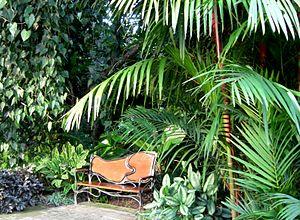
Plante du jardin botanique de Cairns